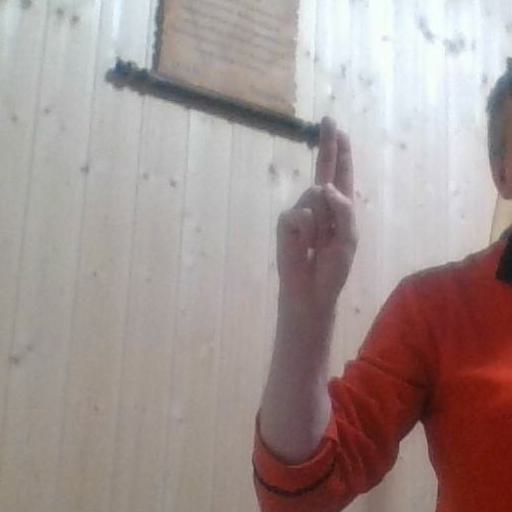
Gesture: two_up